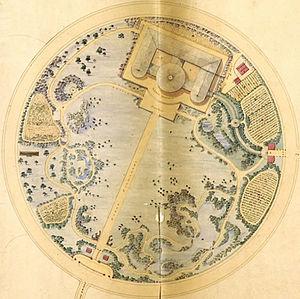
La Royal Botanic Society était une société savante fondée en 1839 par James de Carle Sowerby en vertu d'une charte royale au duc de Norfolk et à d'autres. Son but était de promouvoir « la botanique dans toutes ses branches et ses applications ». Peu de temps après sa création, la société a loué le terrain du cercle intérieur de Regent's Park, à Londres, sur environ 7,3 ha, pour l'utiliser comme jardin expérimental. Sowerby est resté secrétaire pendant environ 30 ans, et JB Sowerby et W. Sowerby ont également été secrétaires. Le jardin était ouvert aux membres et à leurs invités ainsi qu'au grand public moyennant des frais certains jours de la semaine. Il comprenait de grandes palmeraies et une maison de nénuphars. En été, des salons de fleurs, des fêtes et d'autres divertissements y ont eu lieu.